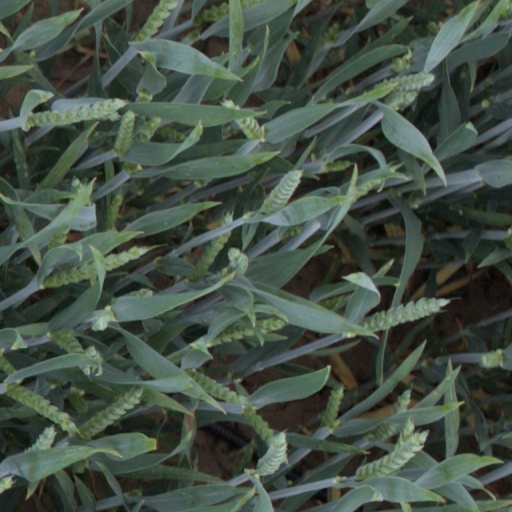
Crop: wheat